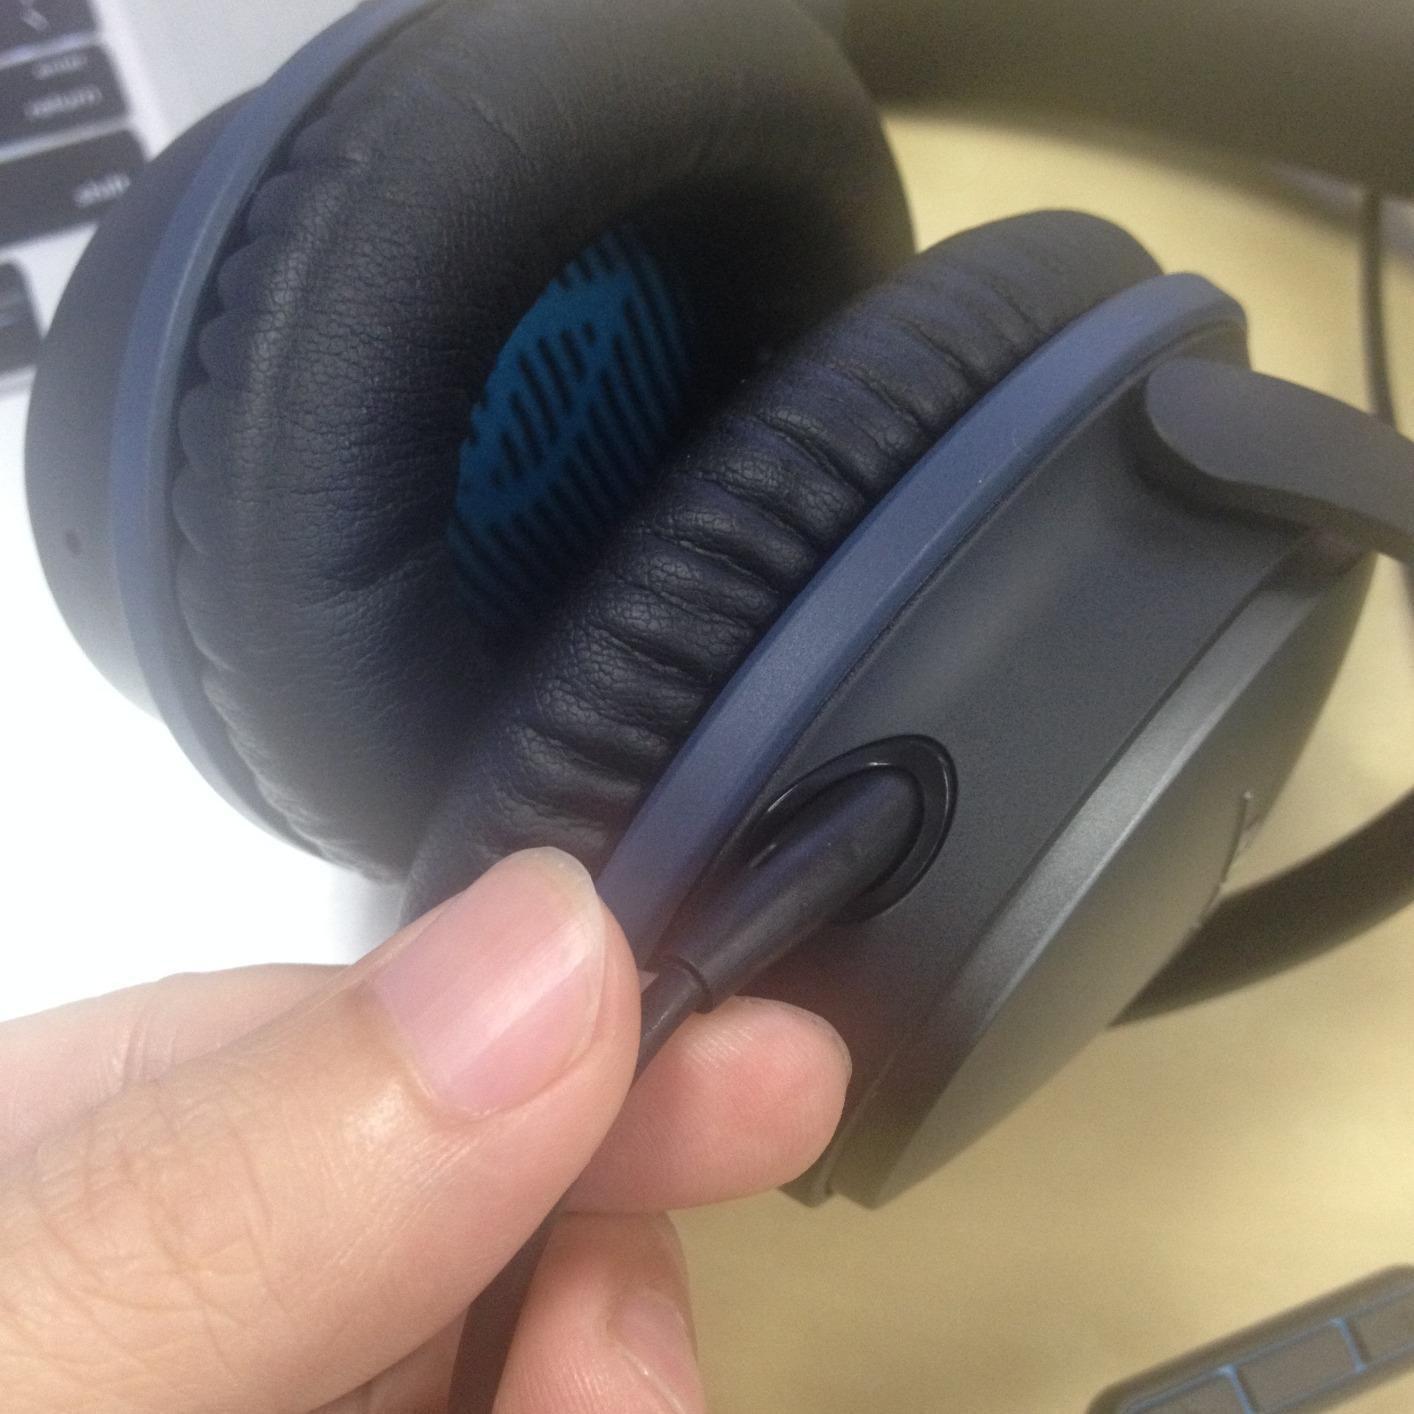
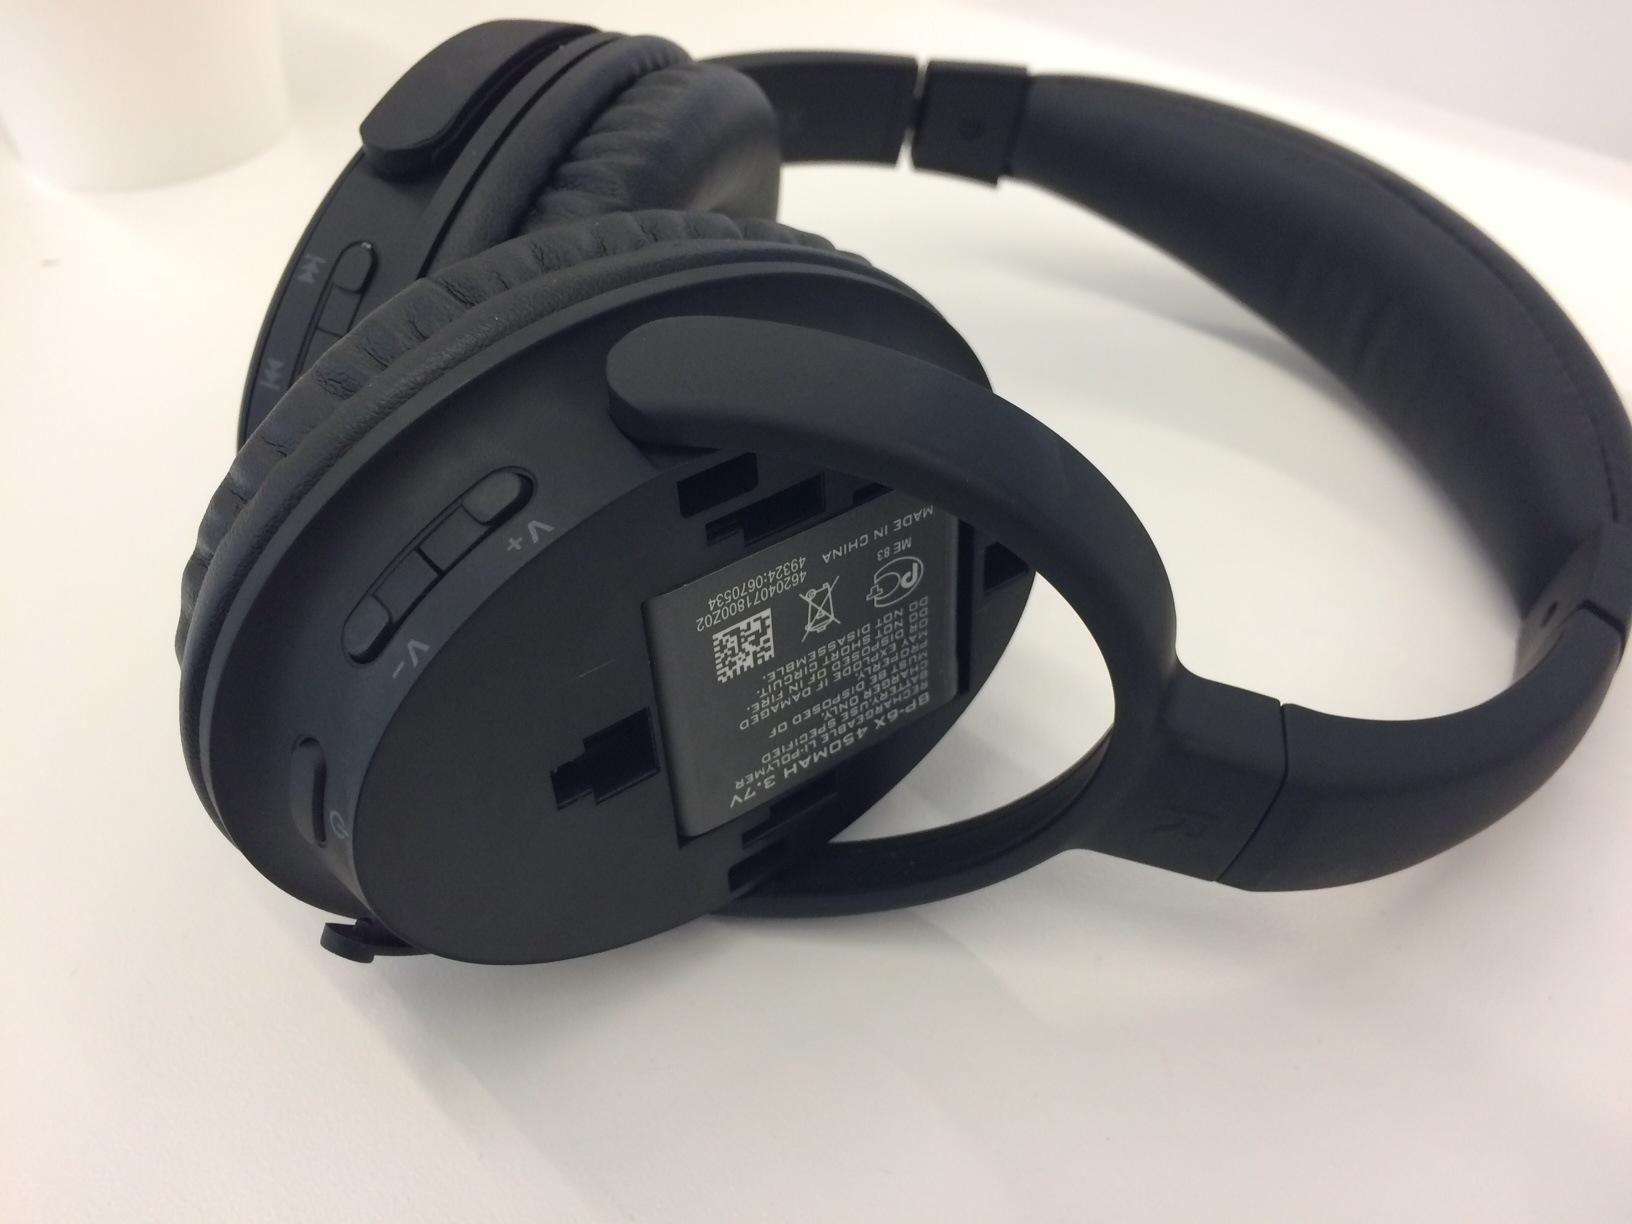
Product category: headphones
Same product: no